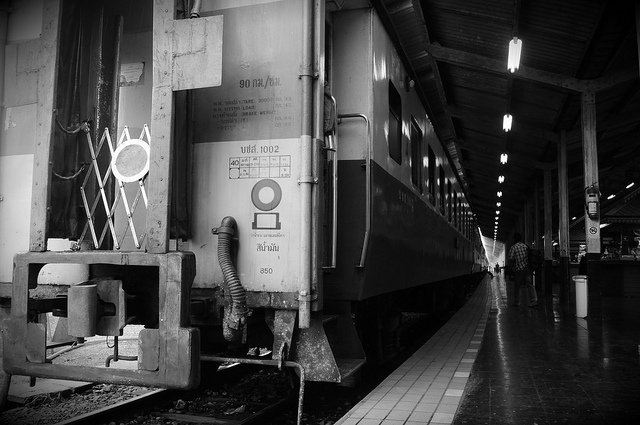
A train parked inside of a train station.

A train sitting at a train station with passengers walking by.

a vintage photo of a train station

a long train that is on a train tack in a station